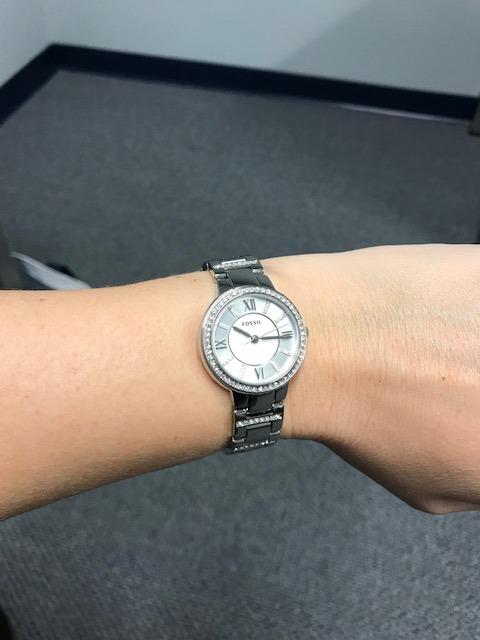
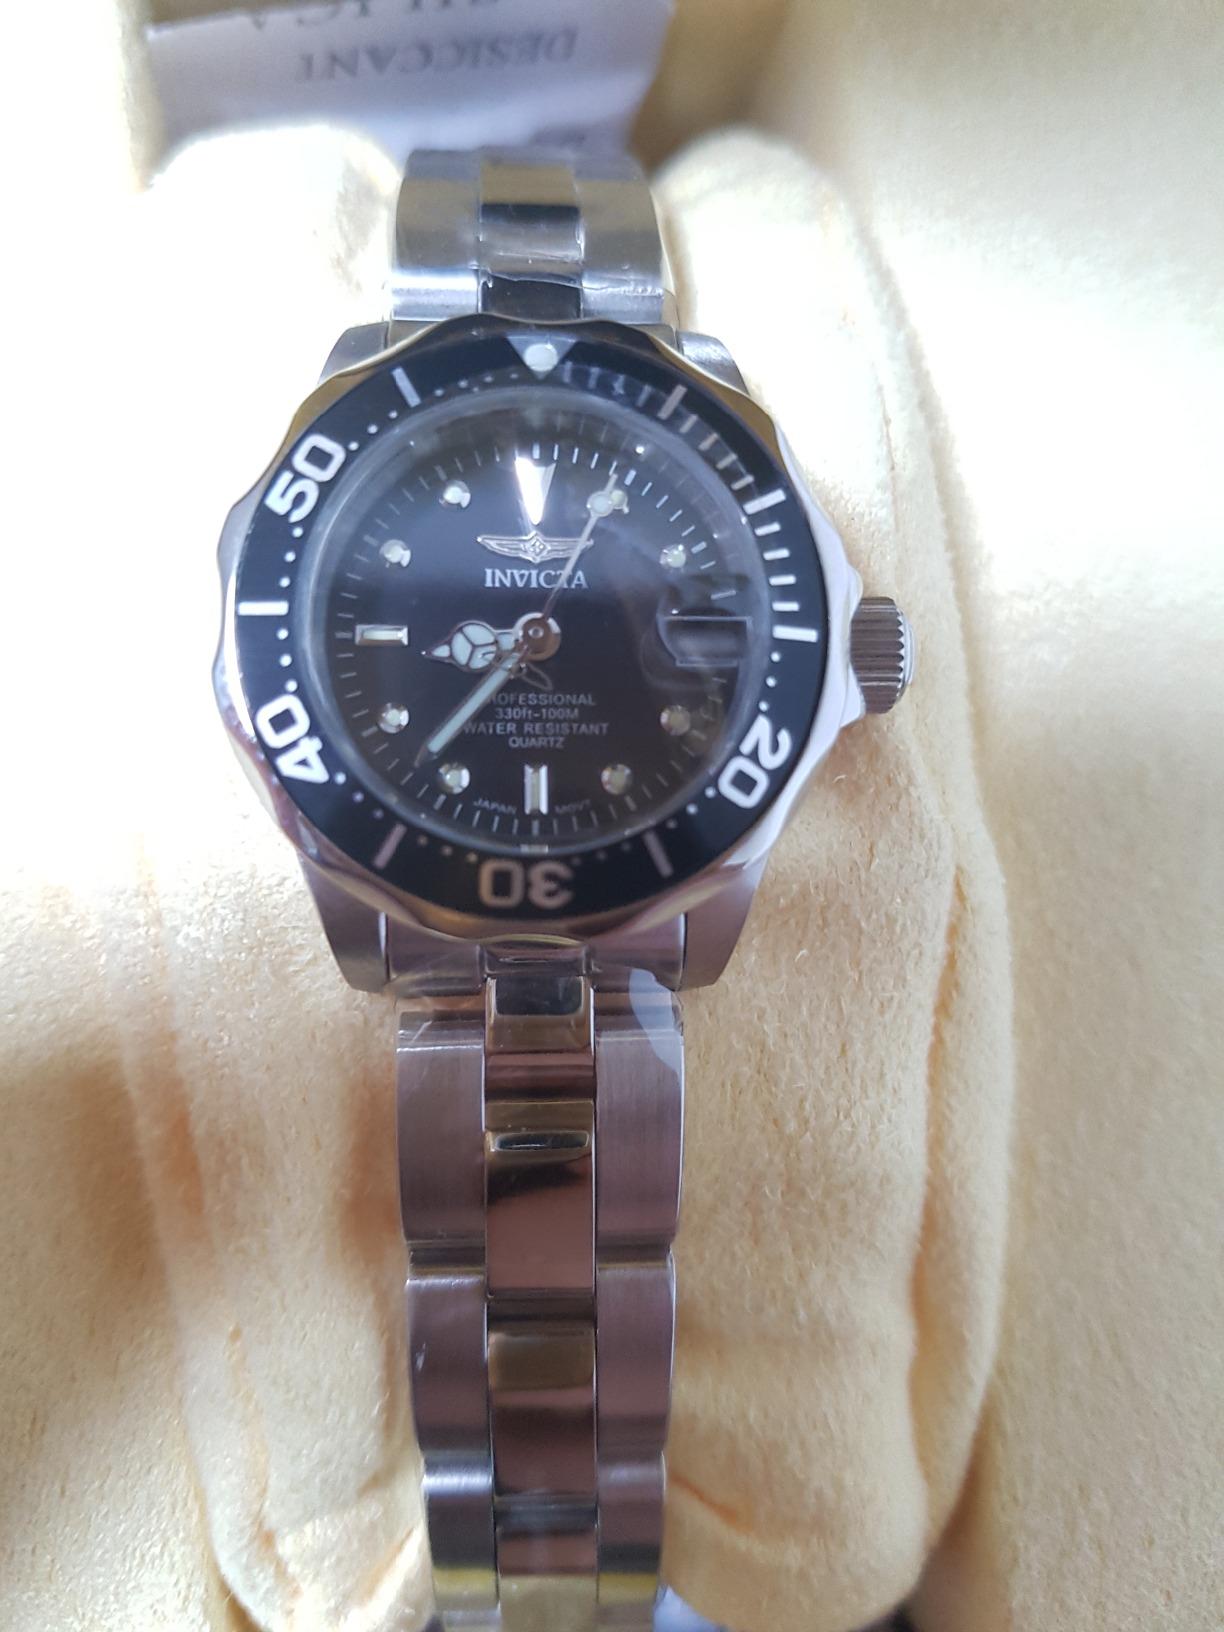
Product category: accessories_watch
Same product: no